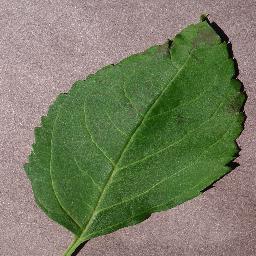
Label: Cherry___healthy